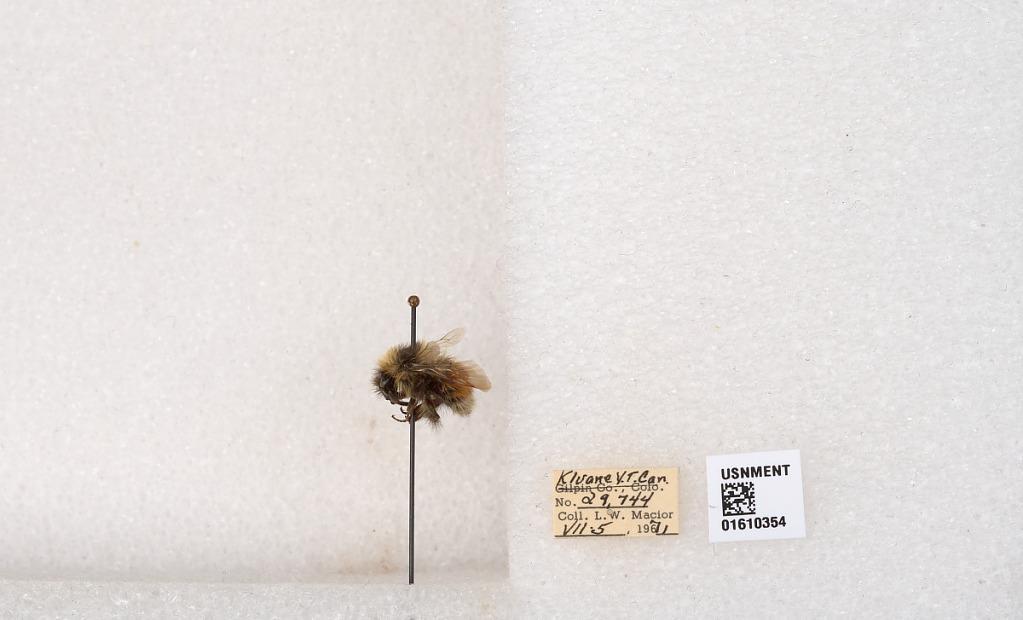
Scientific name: Bombus (Pyrobombus) sylvicola Kirby
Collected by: L. Macior
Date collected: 1971-7-5
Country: Canada
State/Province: Yukon Territory
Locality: Kluane National Park and Reserve
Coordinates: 60.7493, -139.504